List of Caribbean islands

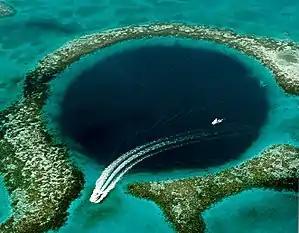
Great Blue Hole, Lighthouse Reef

There are about 180 islands in Belize. Some of the larger islands of Belize in the Caribbean Sea include: